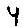
Label: 4